Mr. Stain on Junk Alley

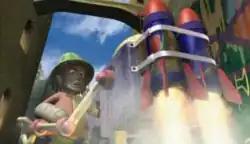
In episode eight Mr. Stain tries to help the robot to fly like a bird by using two rockets as a jet-pack.

One touching episode is Heavenly Bird, where Stain discovers a bird in a cage and wants to eat it. After a riotous chase through the alley while he tries to capture the animal, Stain realizes that the bird is sad and dying. It just wants to see its tropical homeland. Stain works through the night to build a cardboard model of the bird's homeland and when the Heavenly Bird sees it, he thinks he's home and dies. Another episode, titled Toy Robot, is about a remote controlled toy that decides that it no longer wants to be a servant, but wants to fly like the birds it sees. Stain, being helpful, comes up with different ways of making the robot fly, with comically tragic results. The last episode is an epilogue to the series and is for half an hour. The story revolves around Stain who sees a woman living in a high rise apartment and immediately falls in love with her. After a few comic attempts to get to her, all of which fail, he accidentally switches places with the attractive Handsome Stain from his mirror. This Stain has no problems getting to the woman and seducing her.